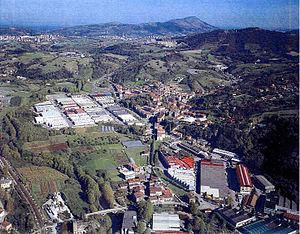
Astigarraga est une commune du Guipuscoa dans la communauté autonome du Pays basque en Espagne.